Taskbar

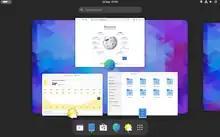

In GNOME 3, panels are replaced by GNOME Shell, which consists of a bar across the top of the screen with an "Activities" button on the left, a clock in the centre, and a notification area on the right. GNOME Shell does not contain a traditional taskbar; users can manage windows, virtual desktops, and launch applications from either a "Dash" on the side of the screen, or by searching from Activities Overview, which is displayed by clicking on the "Activities" button. GNOME 3.8 introduces Classic Mode, which re-implements certain aspects of GNOME 2's desktop as an alternate desktop environment that can be selected at the login screen.